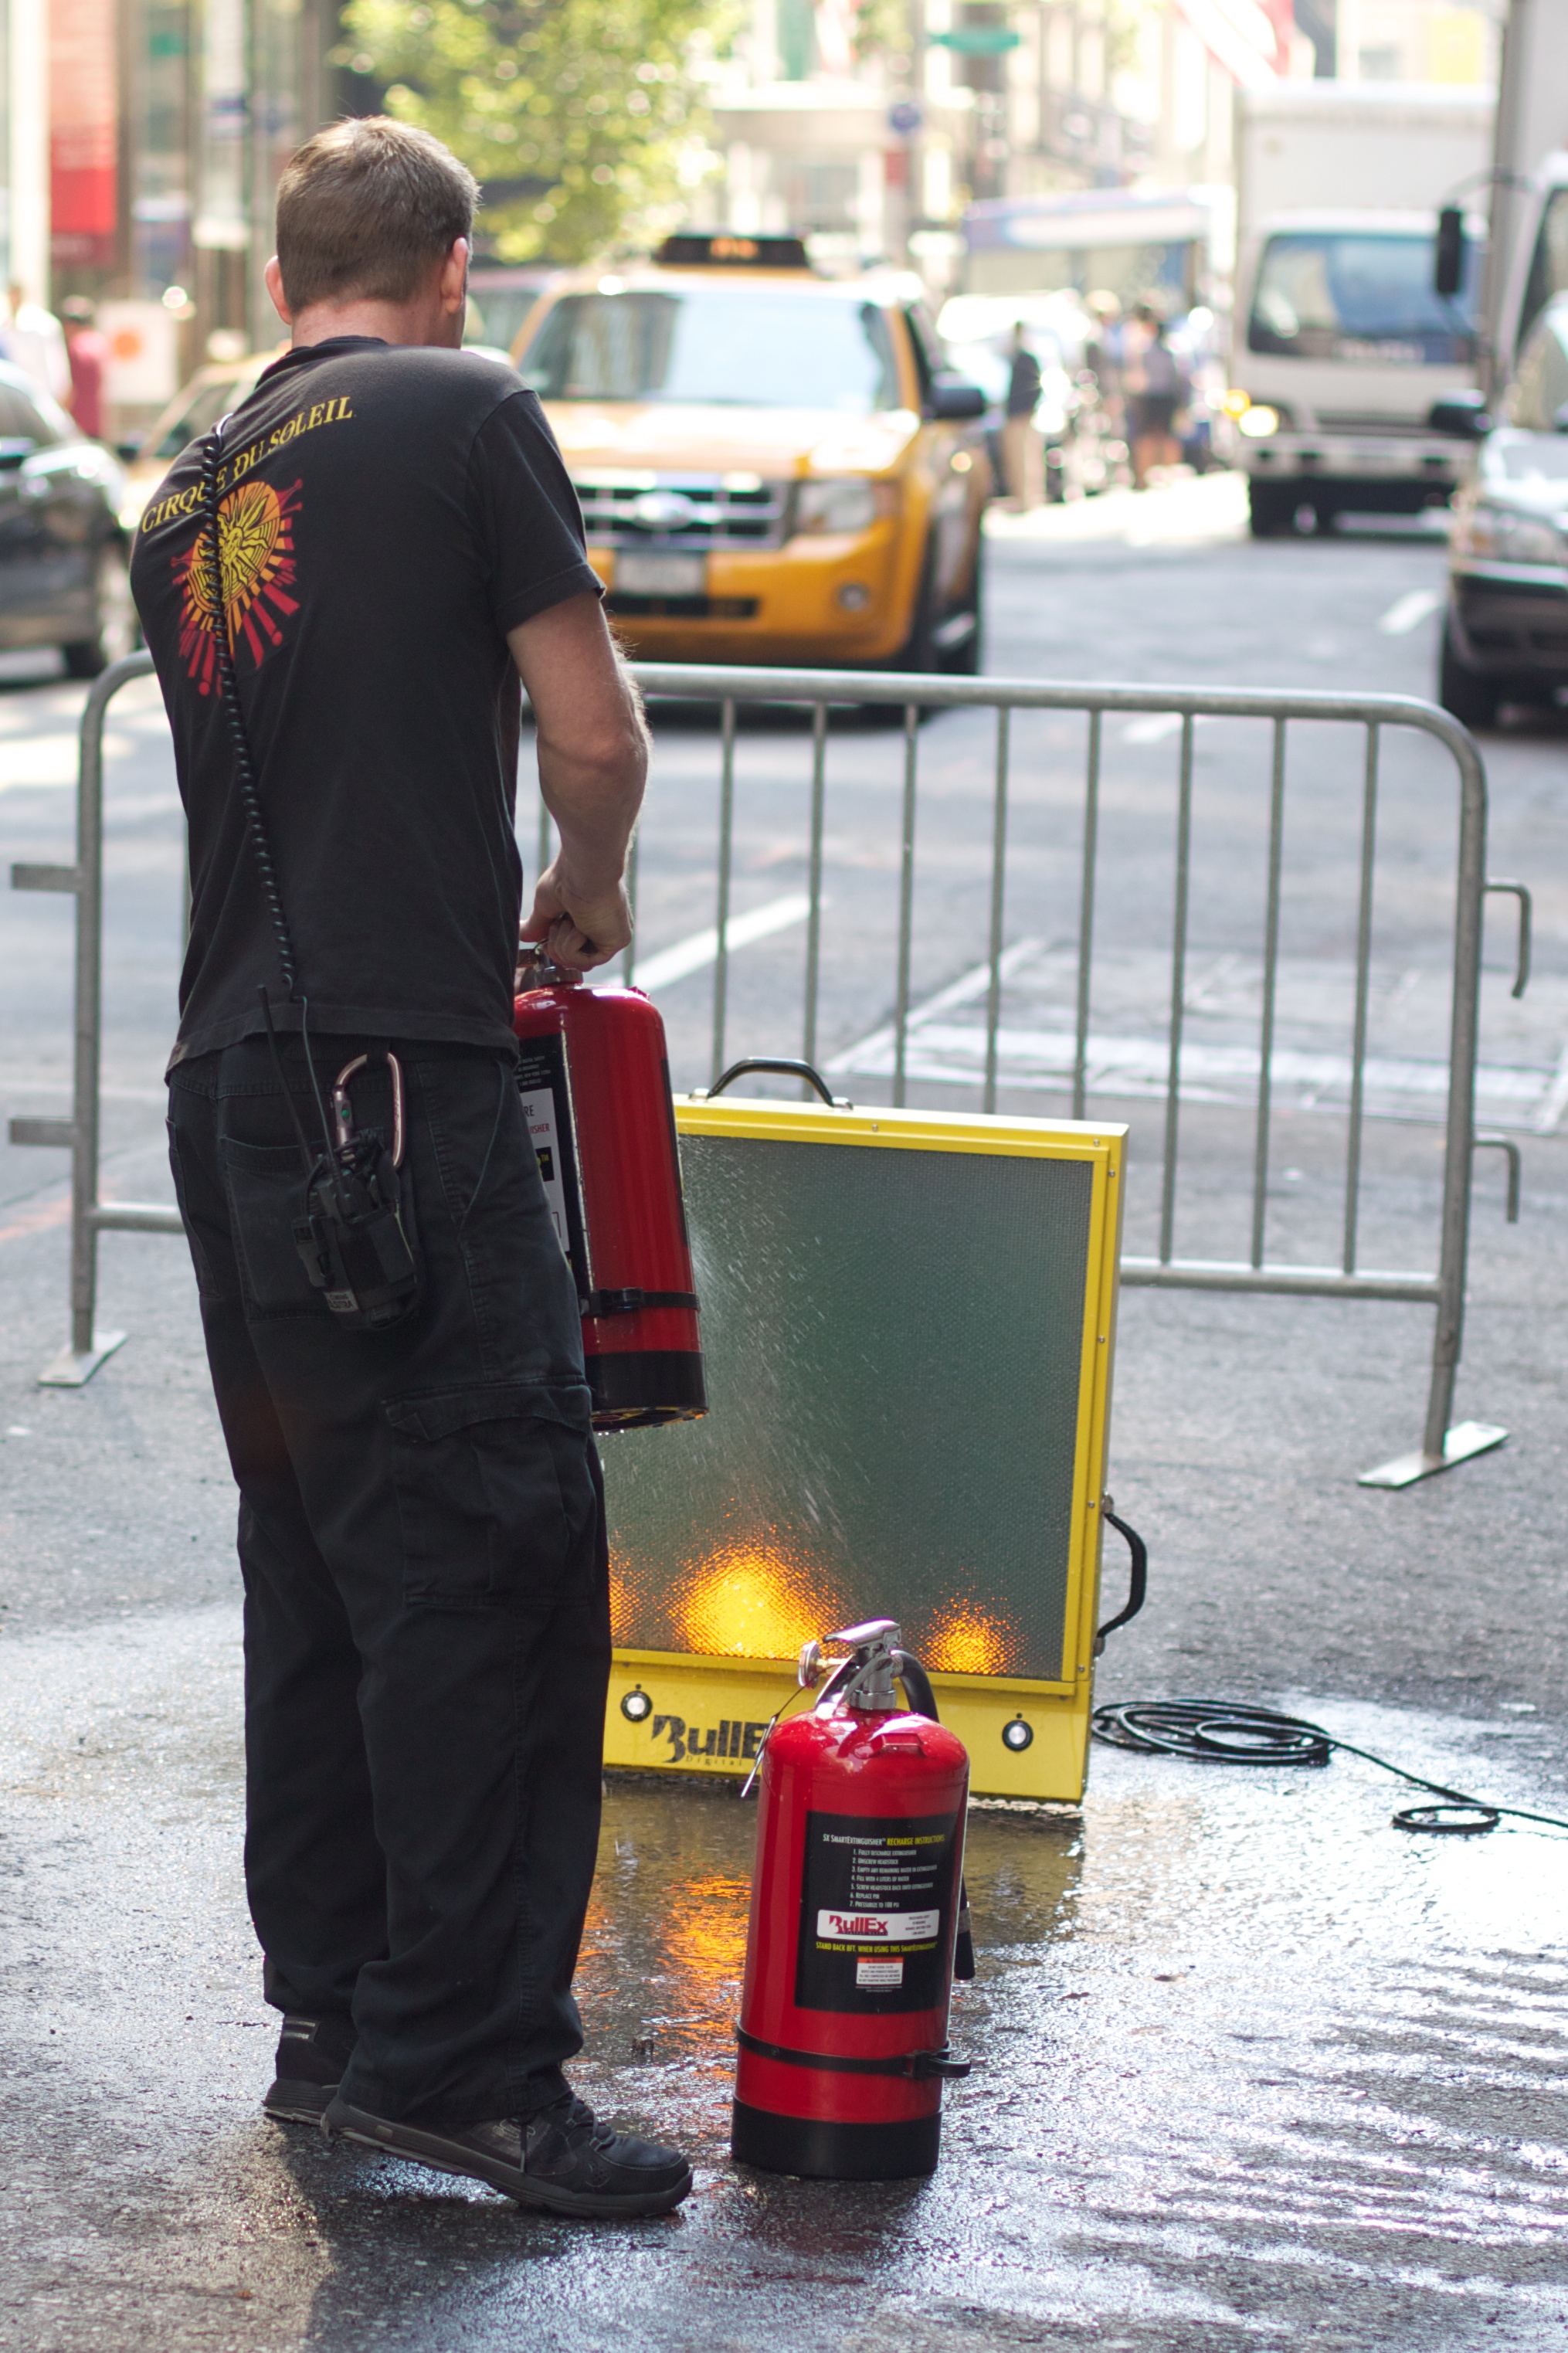
street, odyssey